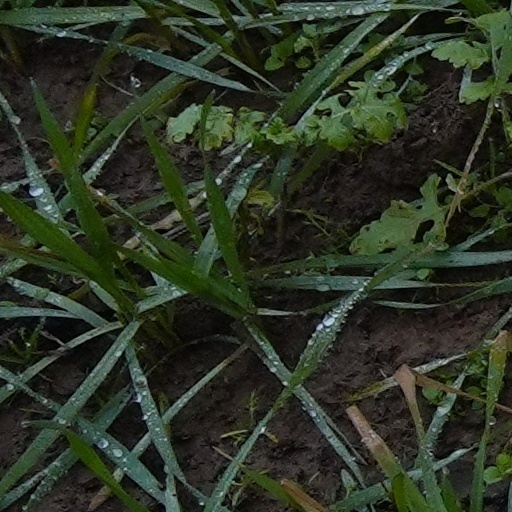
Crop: wheat